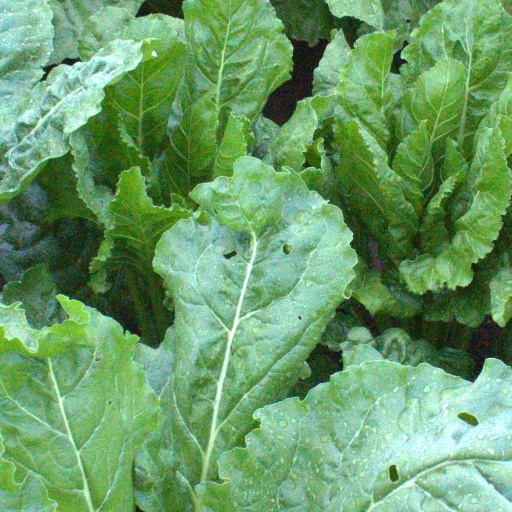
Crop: sugar beet